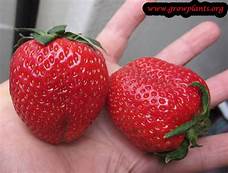
Label: Strawberry